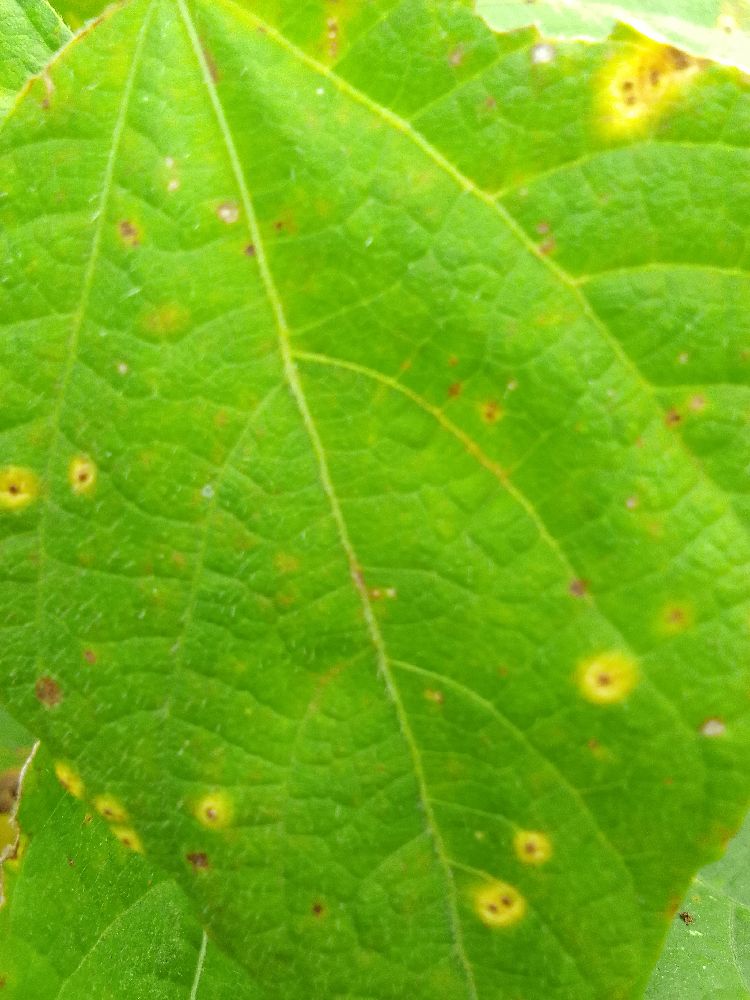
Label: rust